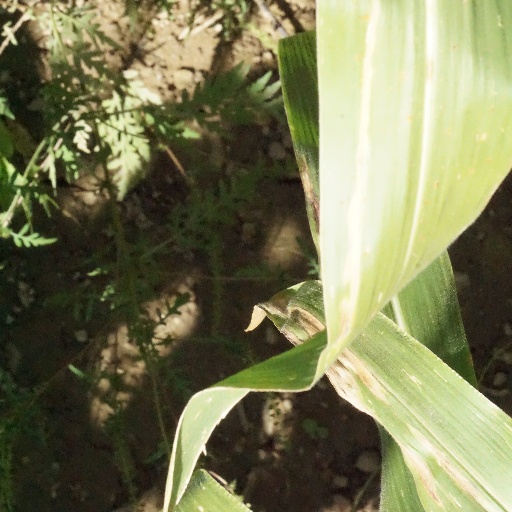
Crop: maize; corn